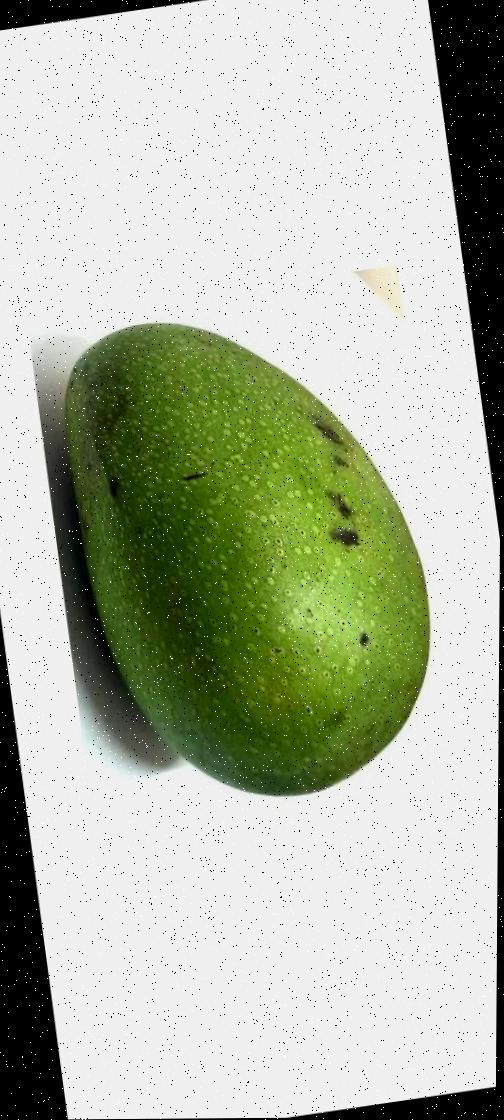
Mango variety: Ashshina Zhinuk